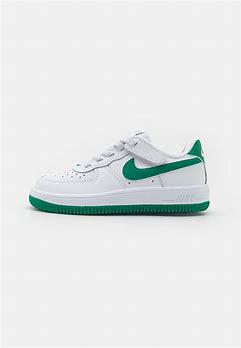
Brand: Nike
Model: Force 1 Easyon